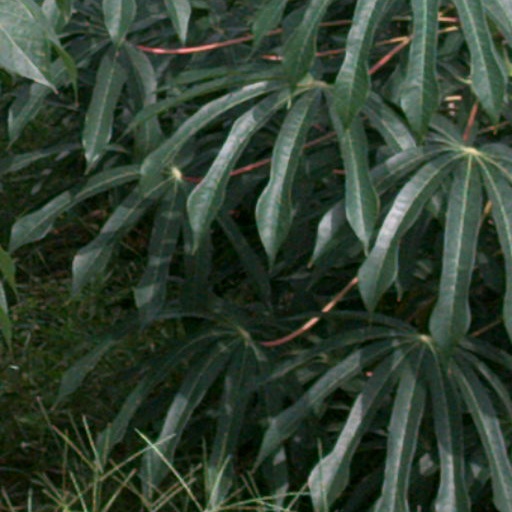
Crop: cassava